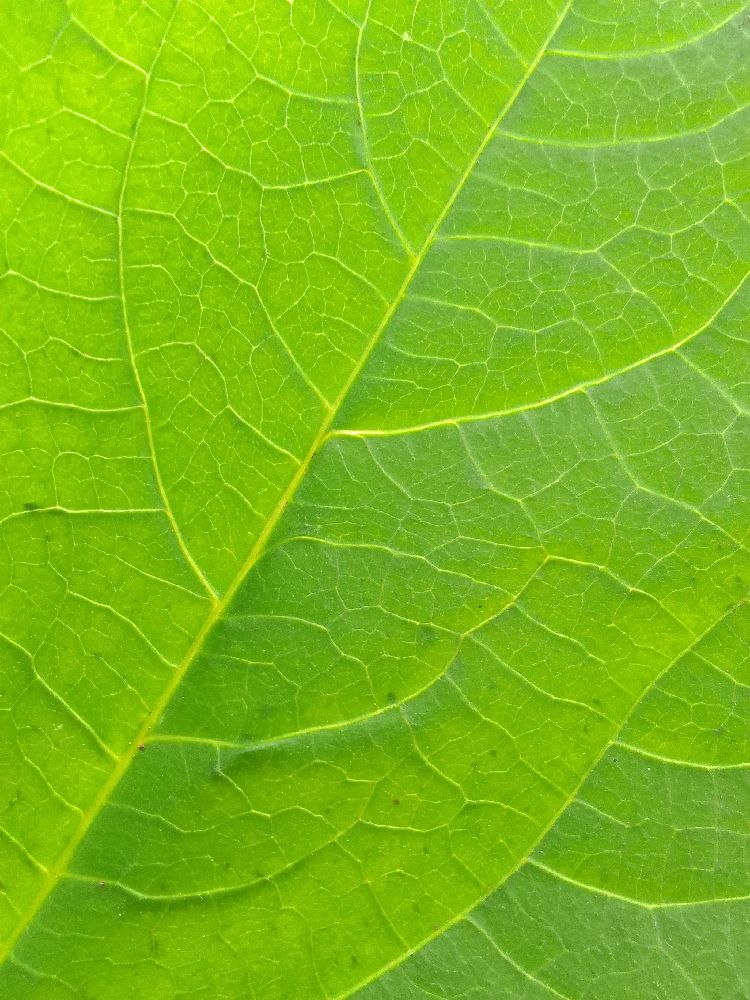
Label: healthy